Santa Gertrudis Independent School District

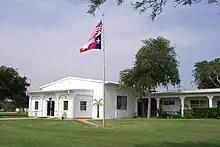
Front of the former Santa Gertrudis Elementary

Santa Gertrudis Elementary provides programs for pre-kindergarten through eighth-grade, and had 182 students enrolled during 2009–2010. The school is known for quality educational programs, advanced technology, a small student to teacher ratio, and a safe and supportive educational environment. Located in the heart of the King Ranch, Santa Gertrudis continues the tradition of educating the children of King Ranch that originated with the famed matriarch of Rancho Santa Gertrudis, Mrs. Henrietta M. King (1832–1925), wife of Richard King.